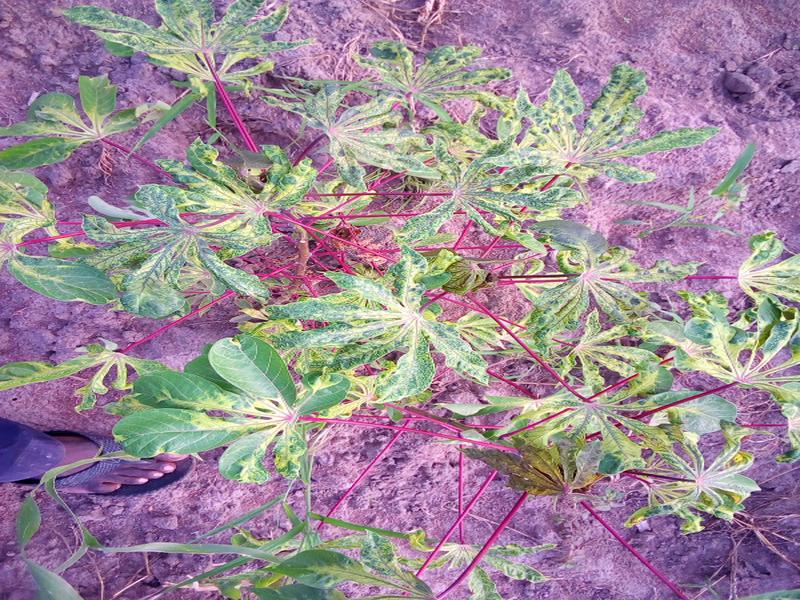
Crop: cassava
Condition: mosaic_disease